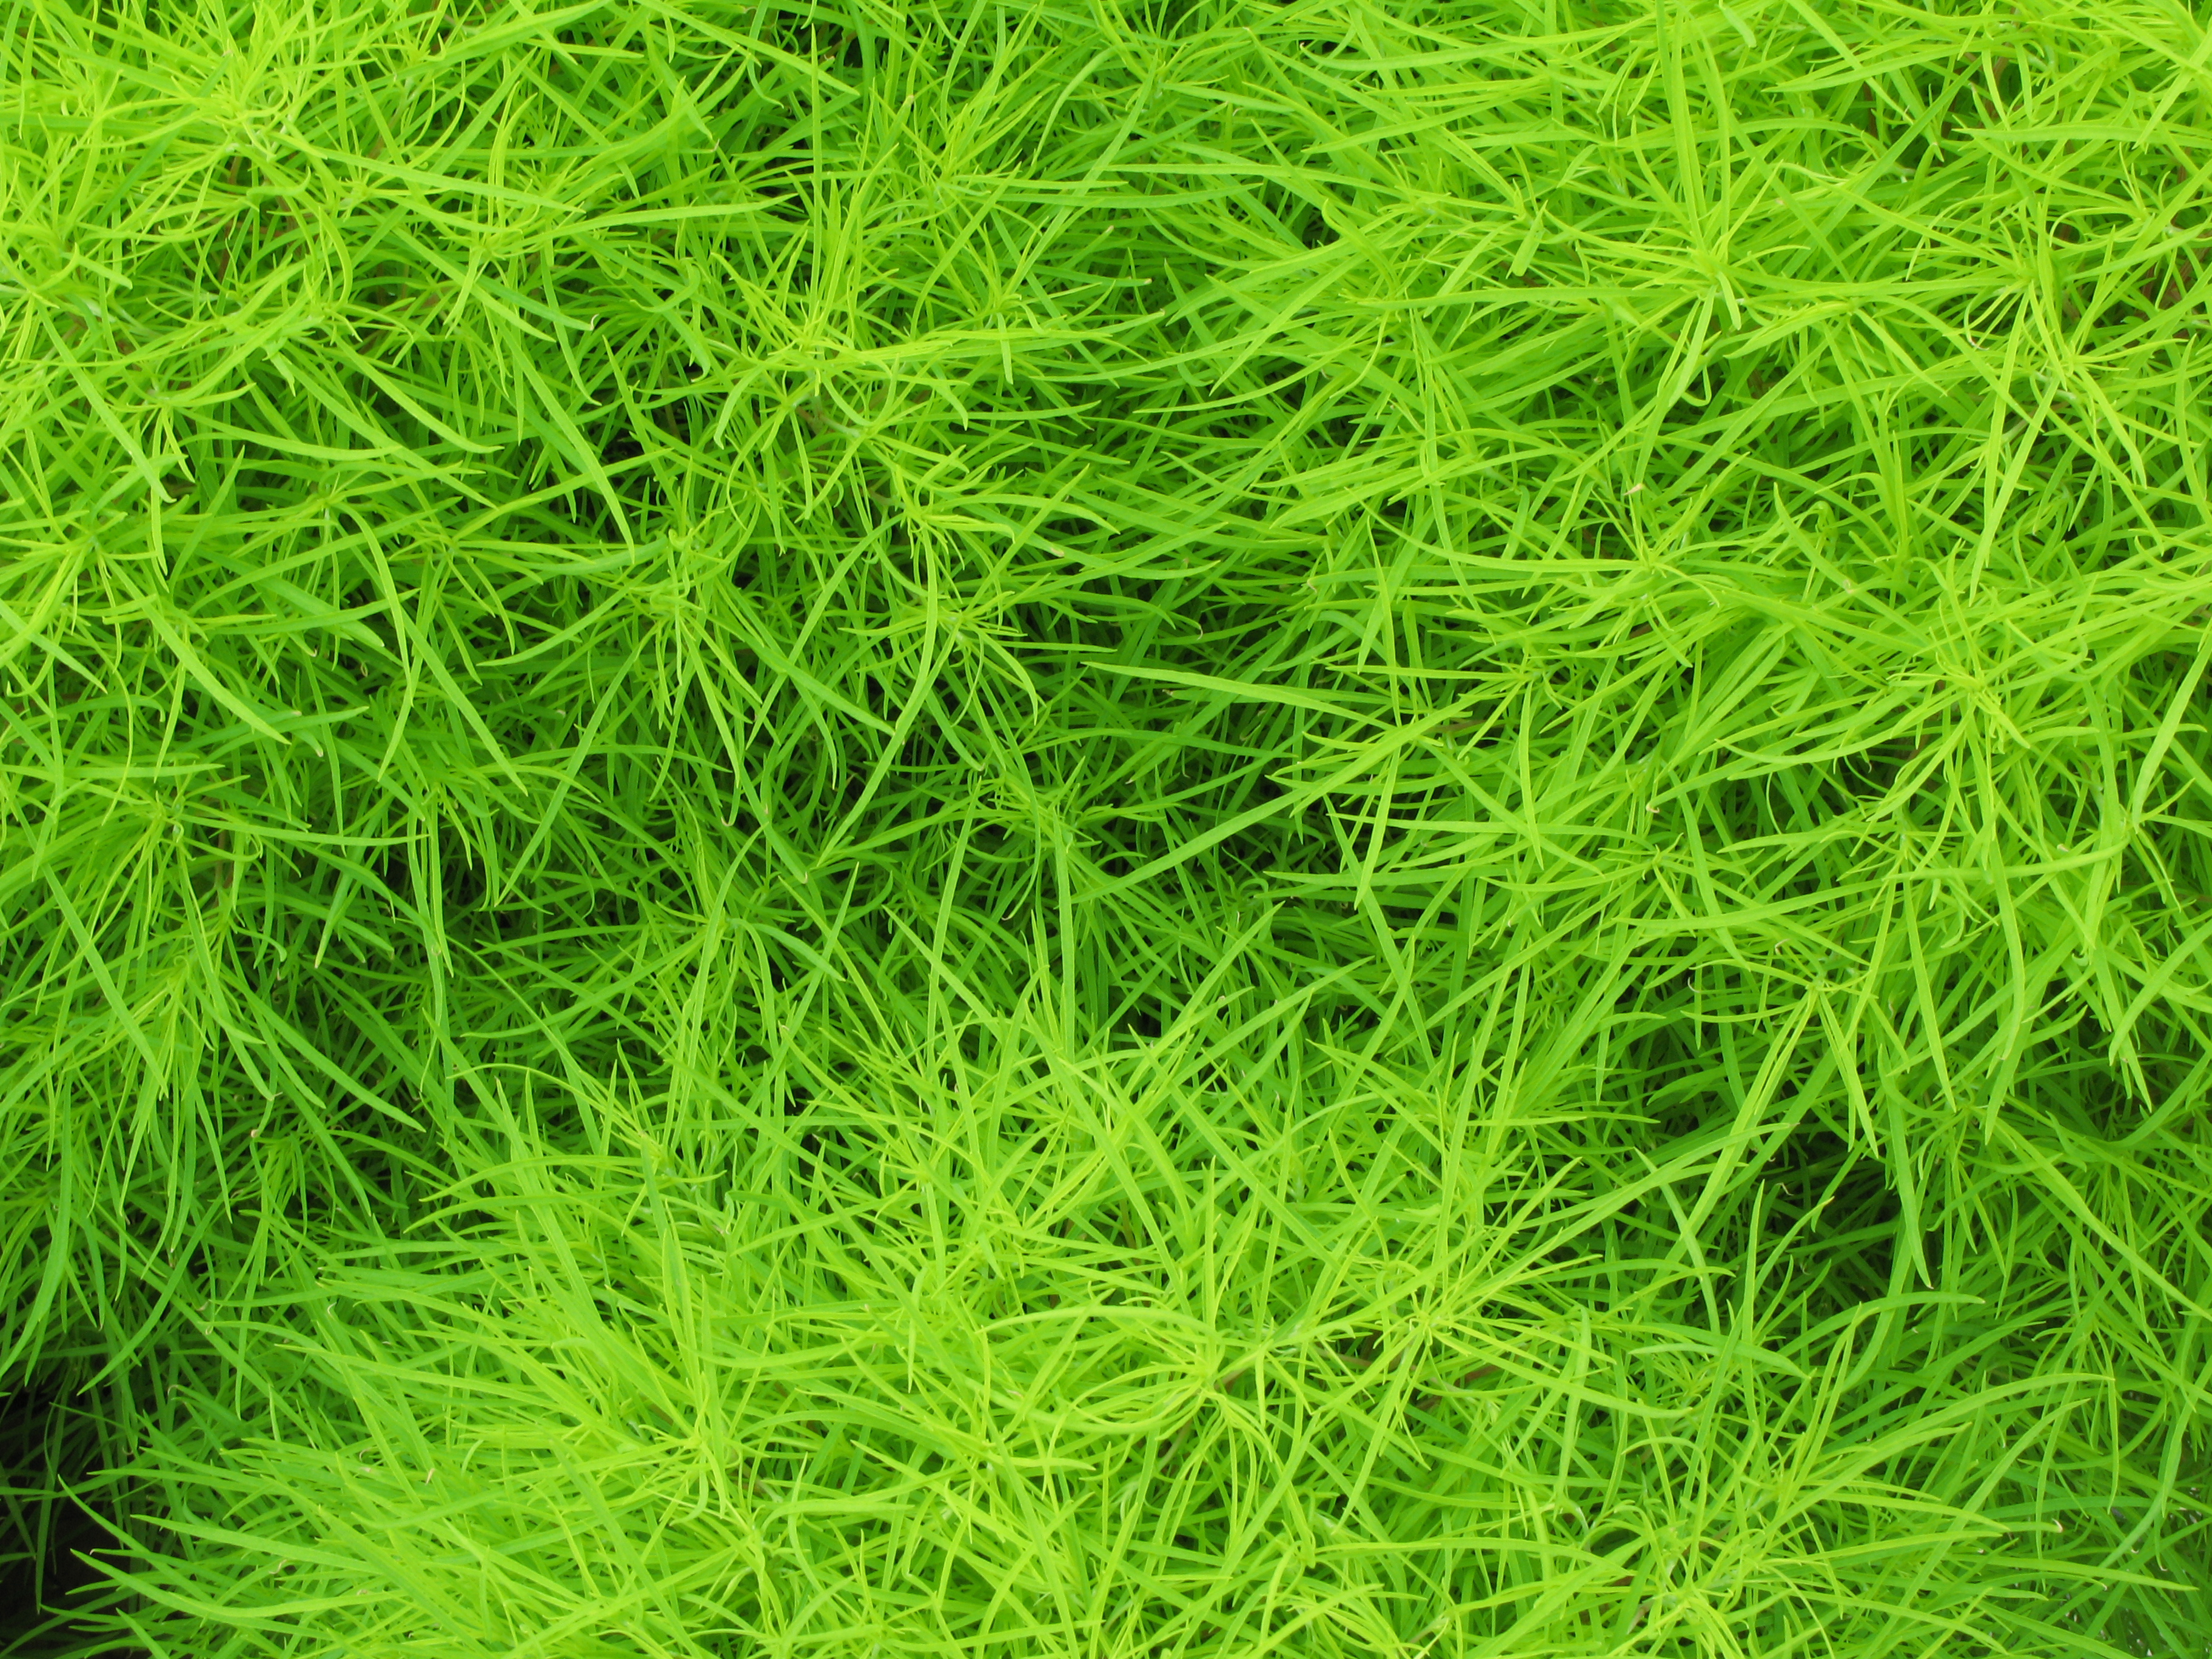
grass, plant, lawn, leaf, moss, foliage, pattern, green, high, herb, soil, aquatic plant, cool image, background, wallpaper, hires, hi, res, g7, themacrogroup, flooring, flowering plant, green algae, grass family, land plant